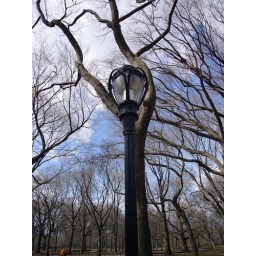
Taken in Central Park. I liked the way the tree branches curved into the street lamp.